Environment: real
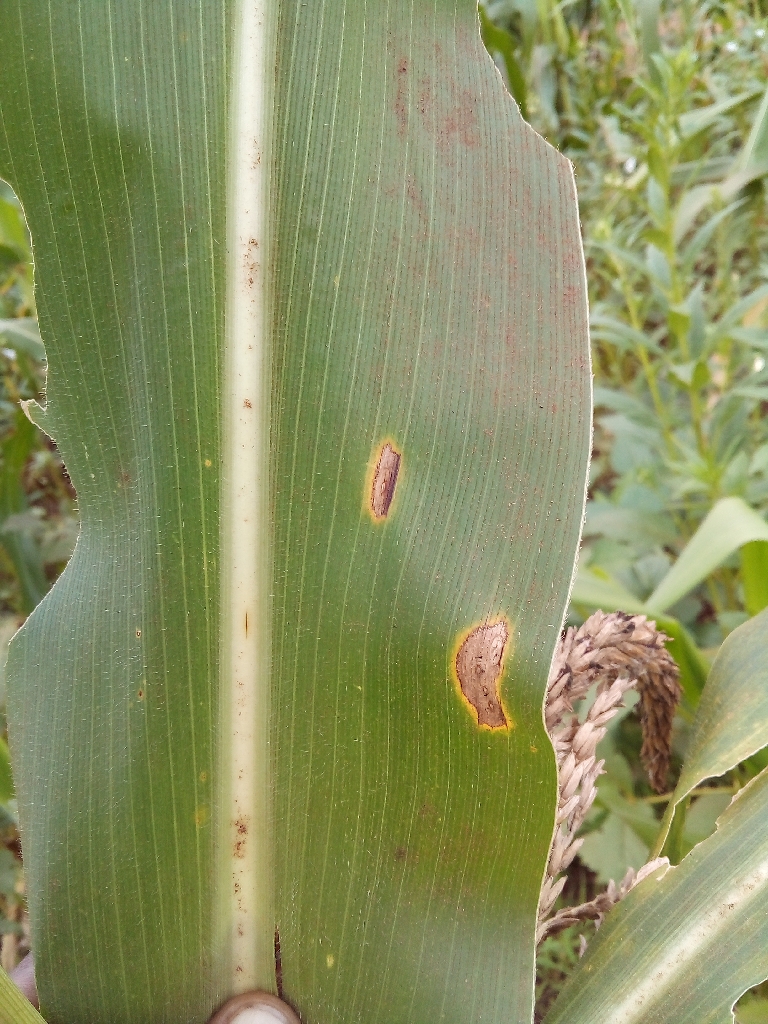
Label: northern_corn_leaf_blight